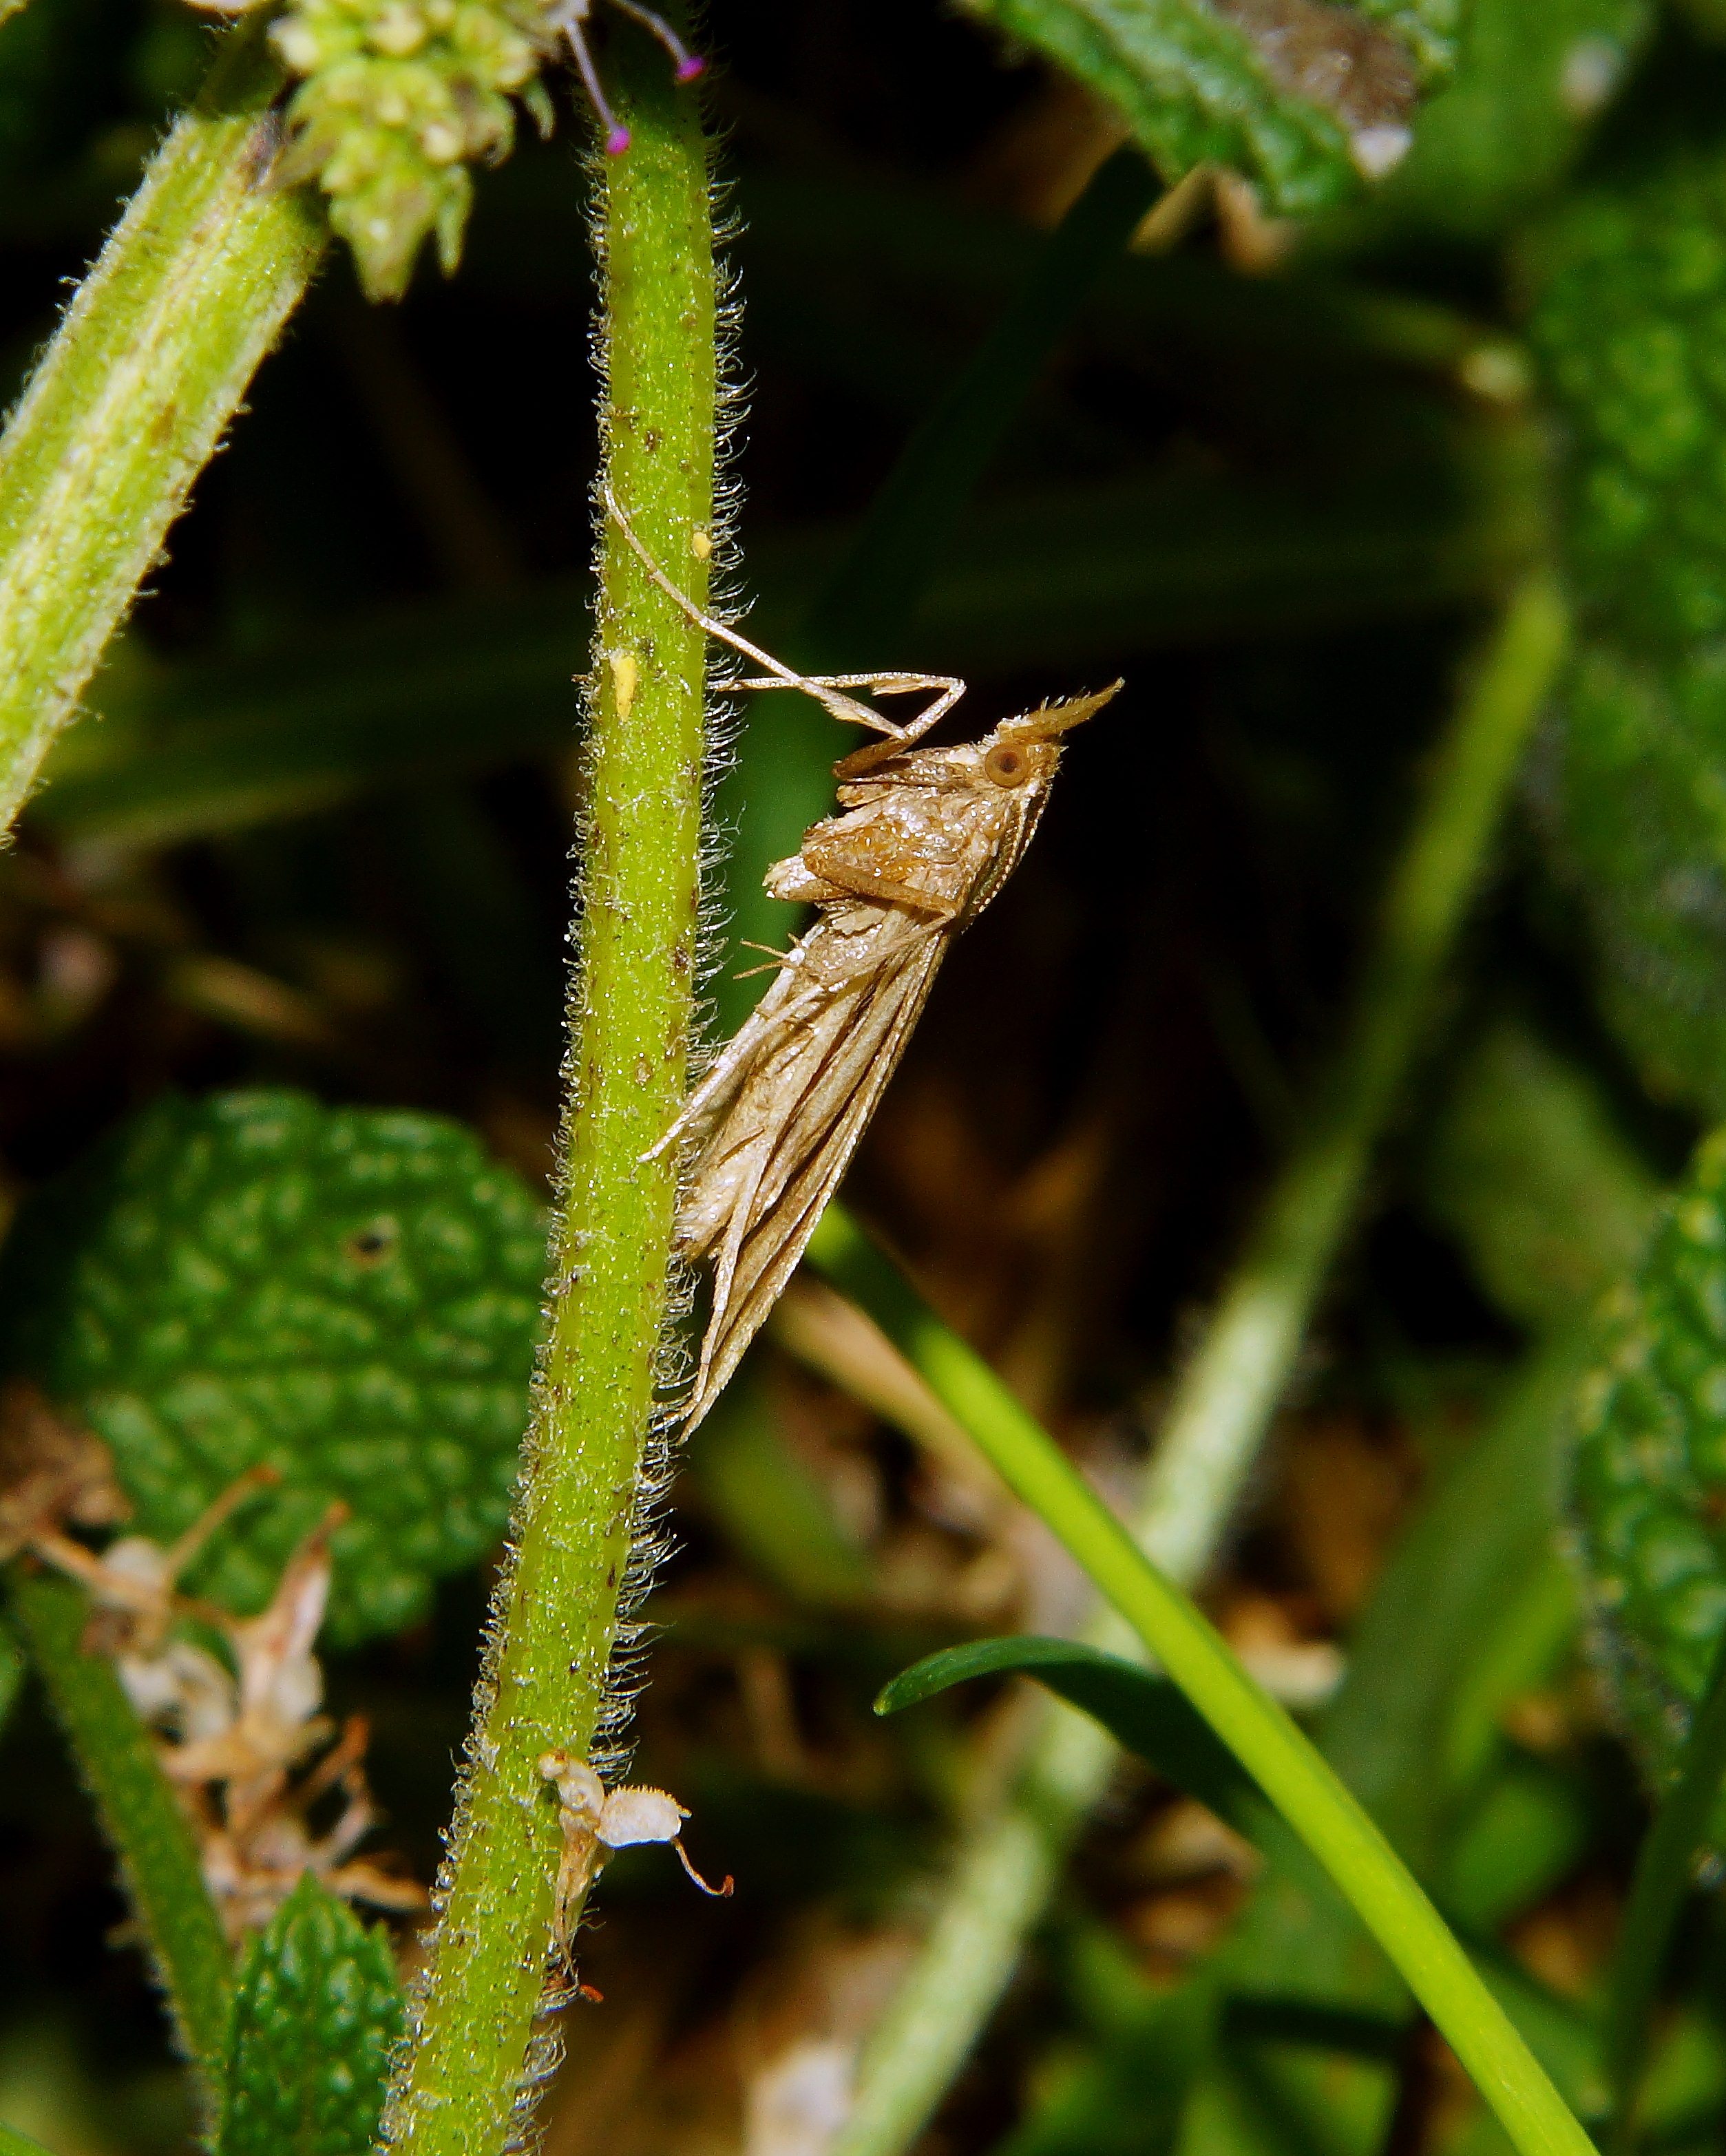
nature, grass, plant, leaf, flower, photo, green, insect, macro, flora, fauna, invertebrate, wildflower, close up, animals, naturaleza, a77, grasshopper, g, ggl1, gaby1, xovesphoto, animales, varios, some, gphoto, gabrielcorua, xelodegalicia, sonya77v, sonyslta77v, tamrom70300, macro photography, flowering plant, grass family, land plant